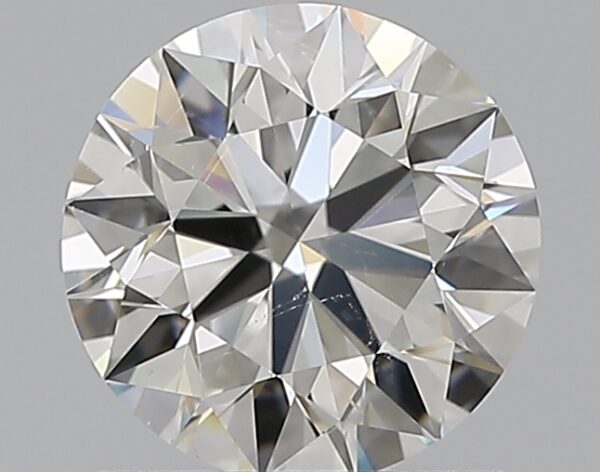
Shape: round
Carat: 0.9
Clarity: SI1
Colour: G
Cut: EX
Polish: EX
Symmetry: VG
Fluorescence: N
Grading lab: GIA
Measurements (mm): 6.15 x 6.2 x 3.84